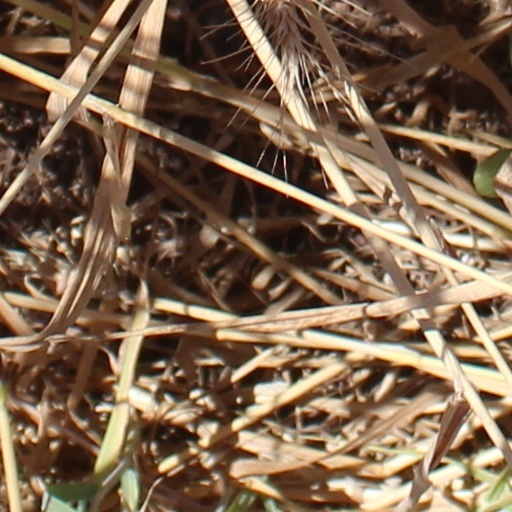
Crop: wheat